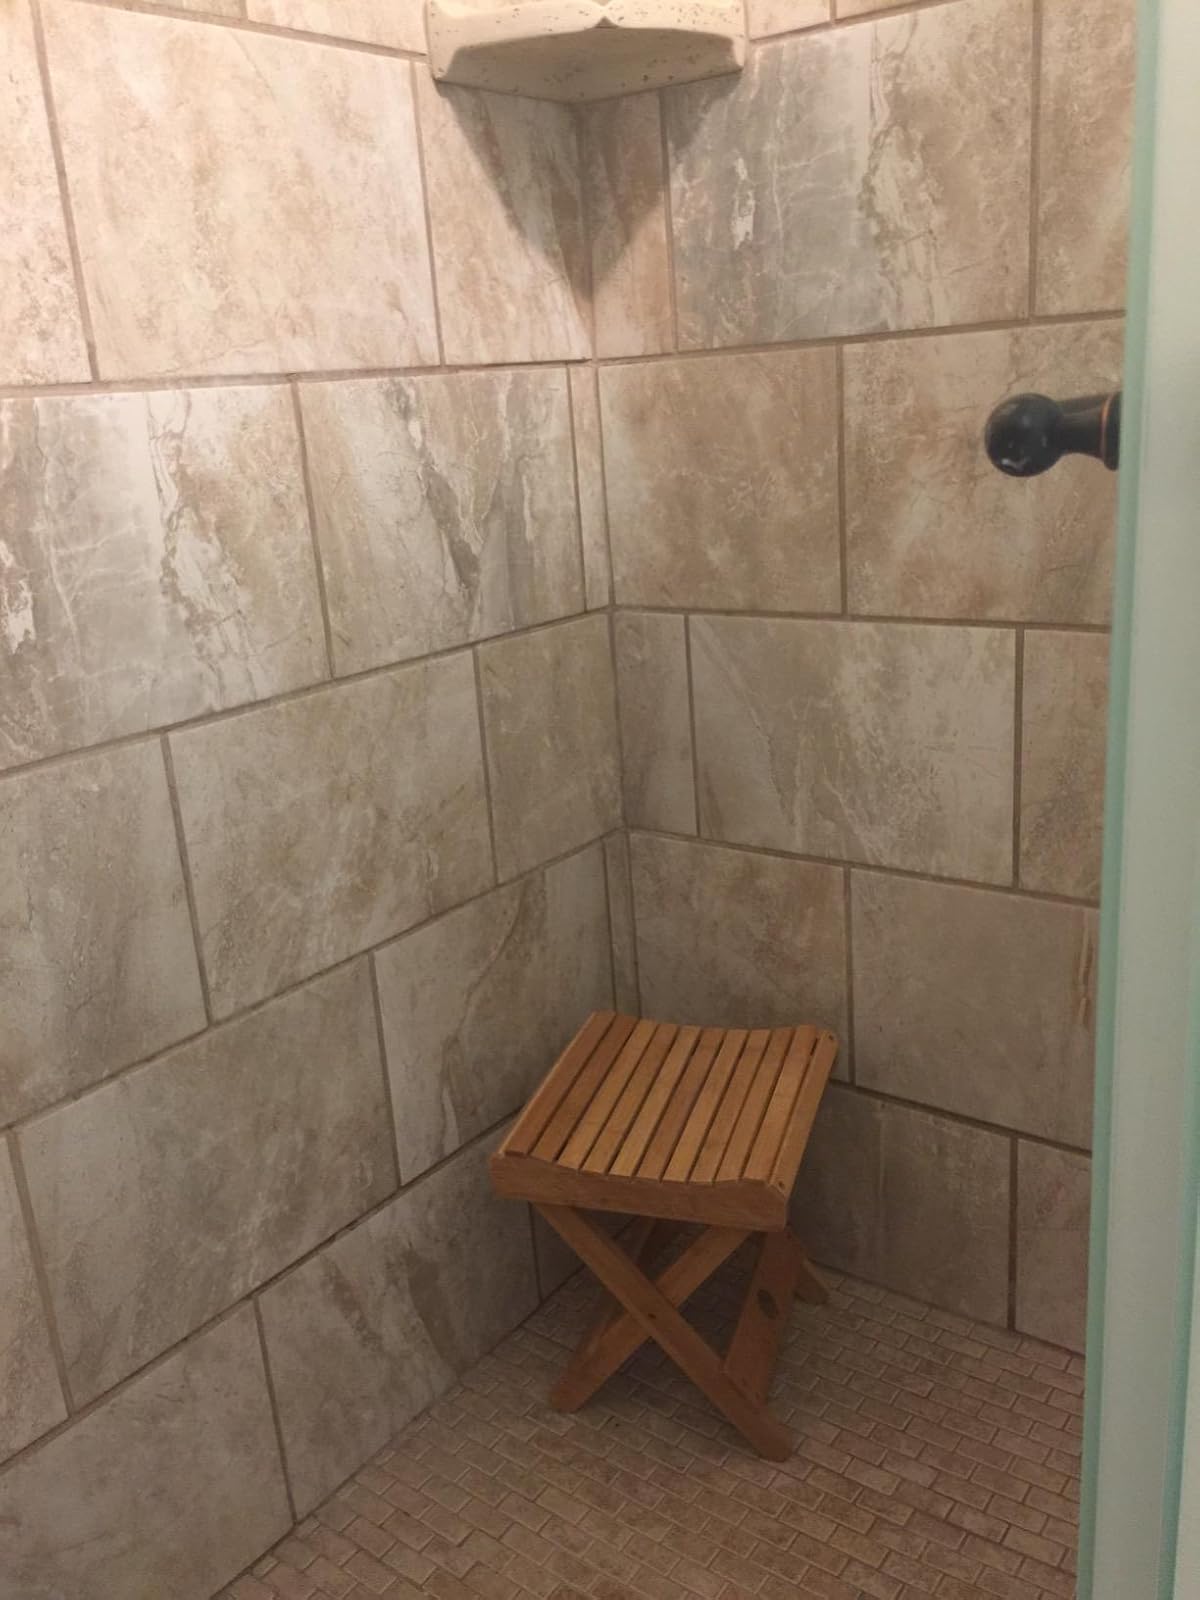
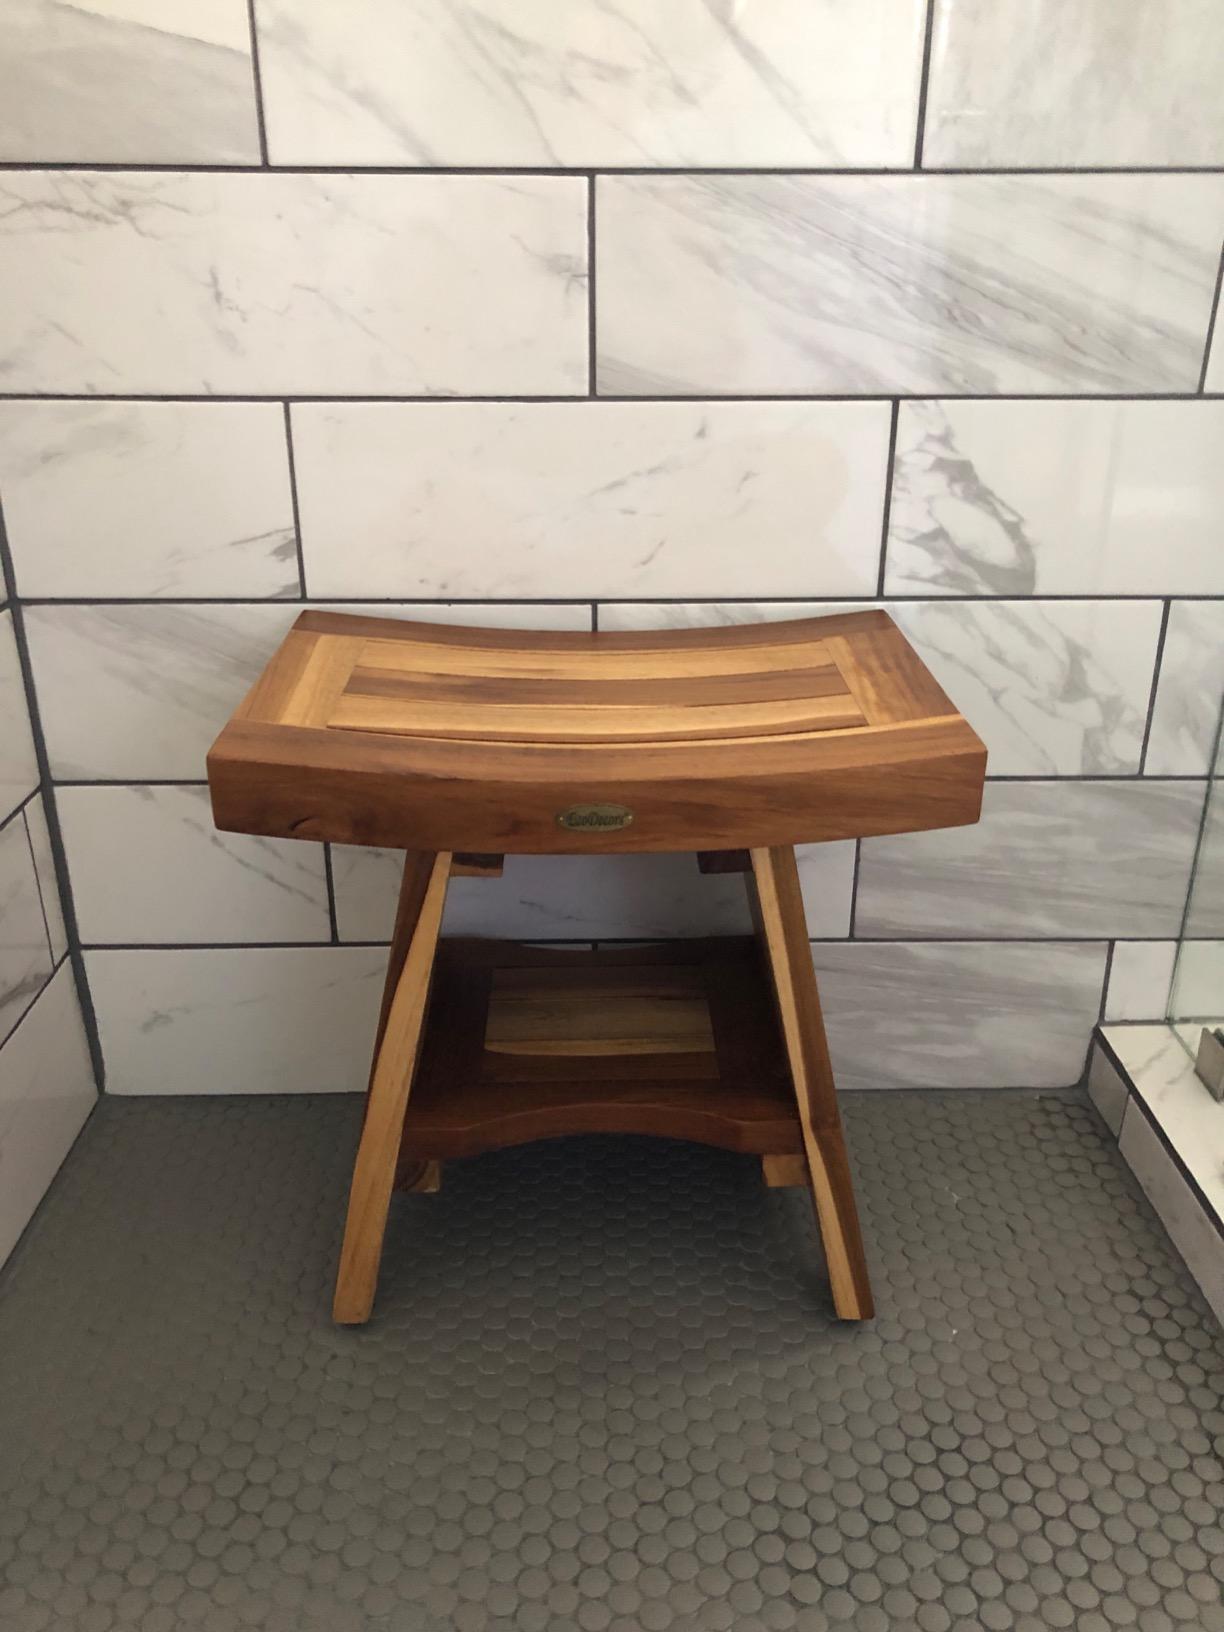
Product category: stool
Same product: no